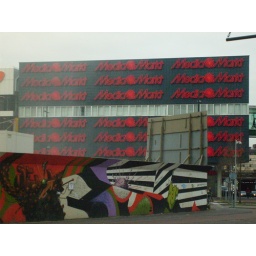
Een dag-excursie, georganiseerd door Cheops, in het (uiteindelijk niet zo) zonnige zuiden van Nederland: Eindhoven!